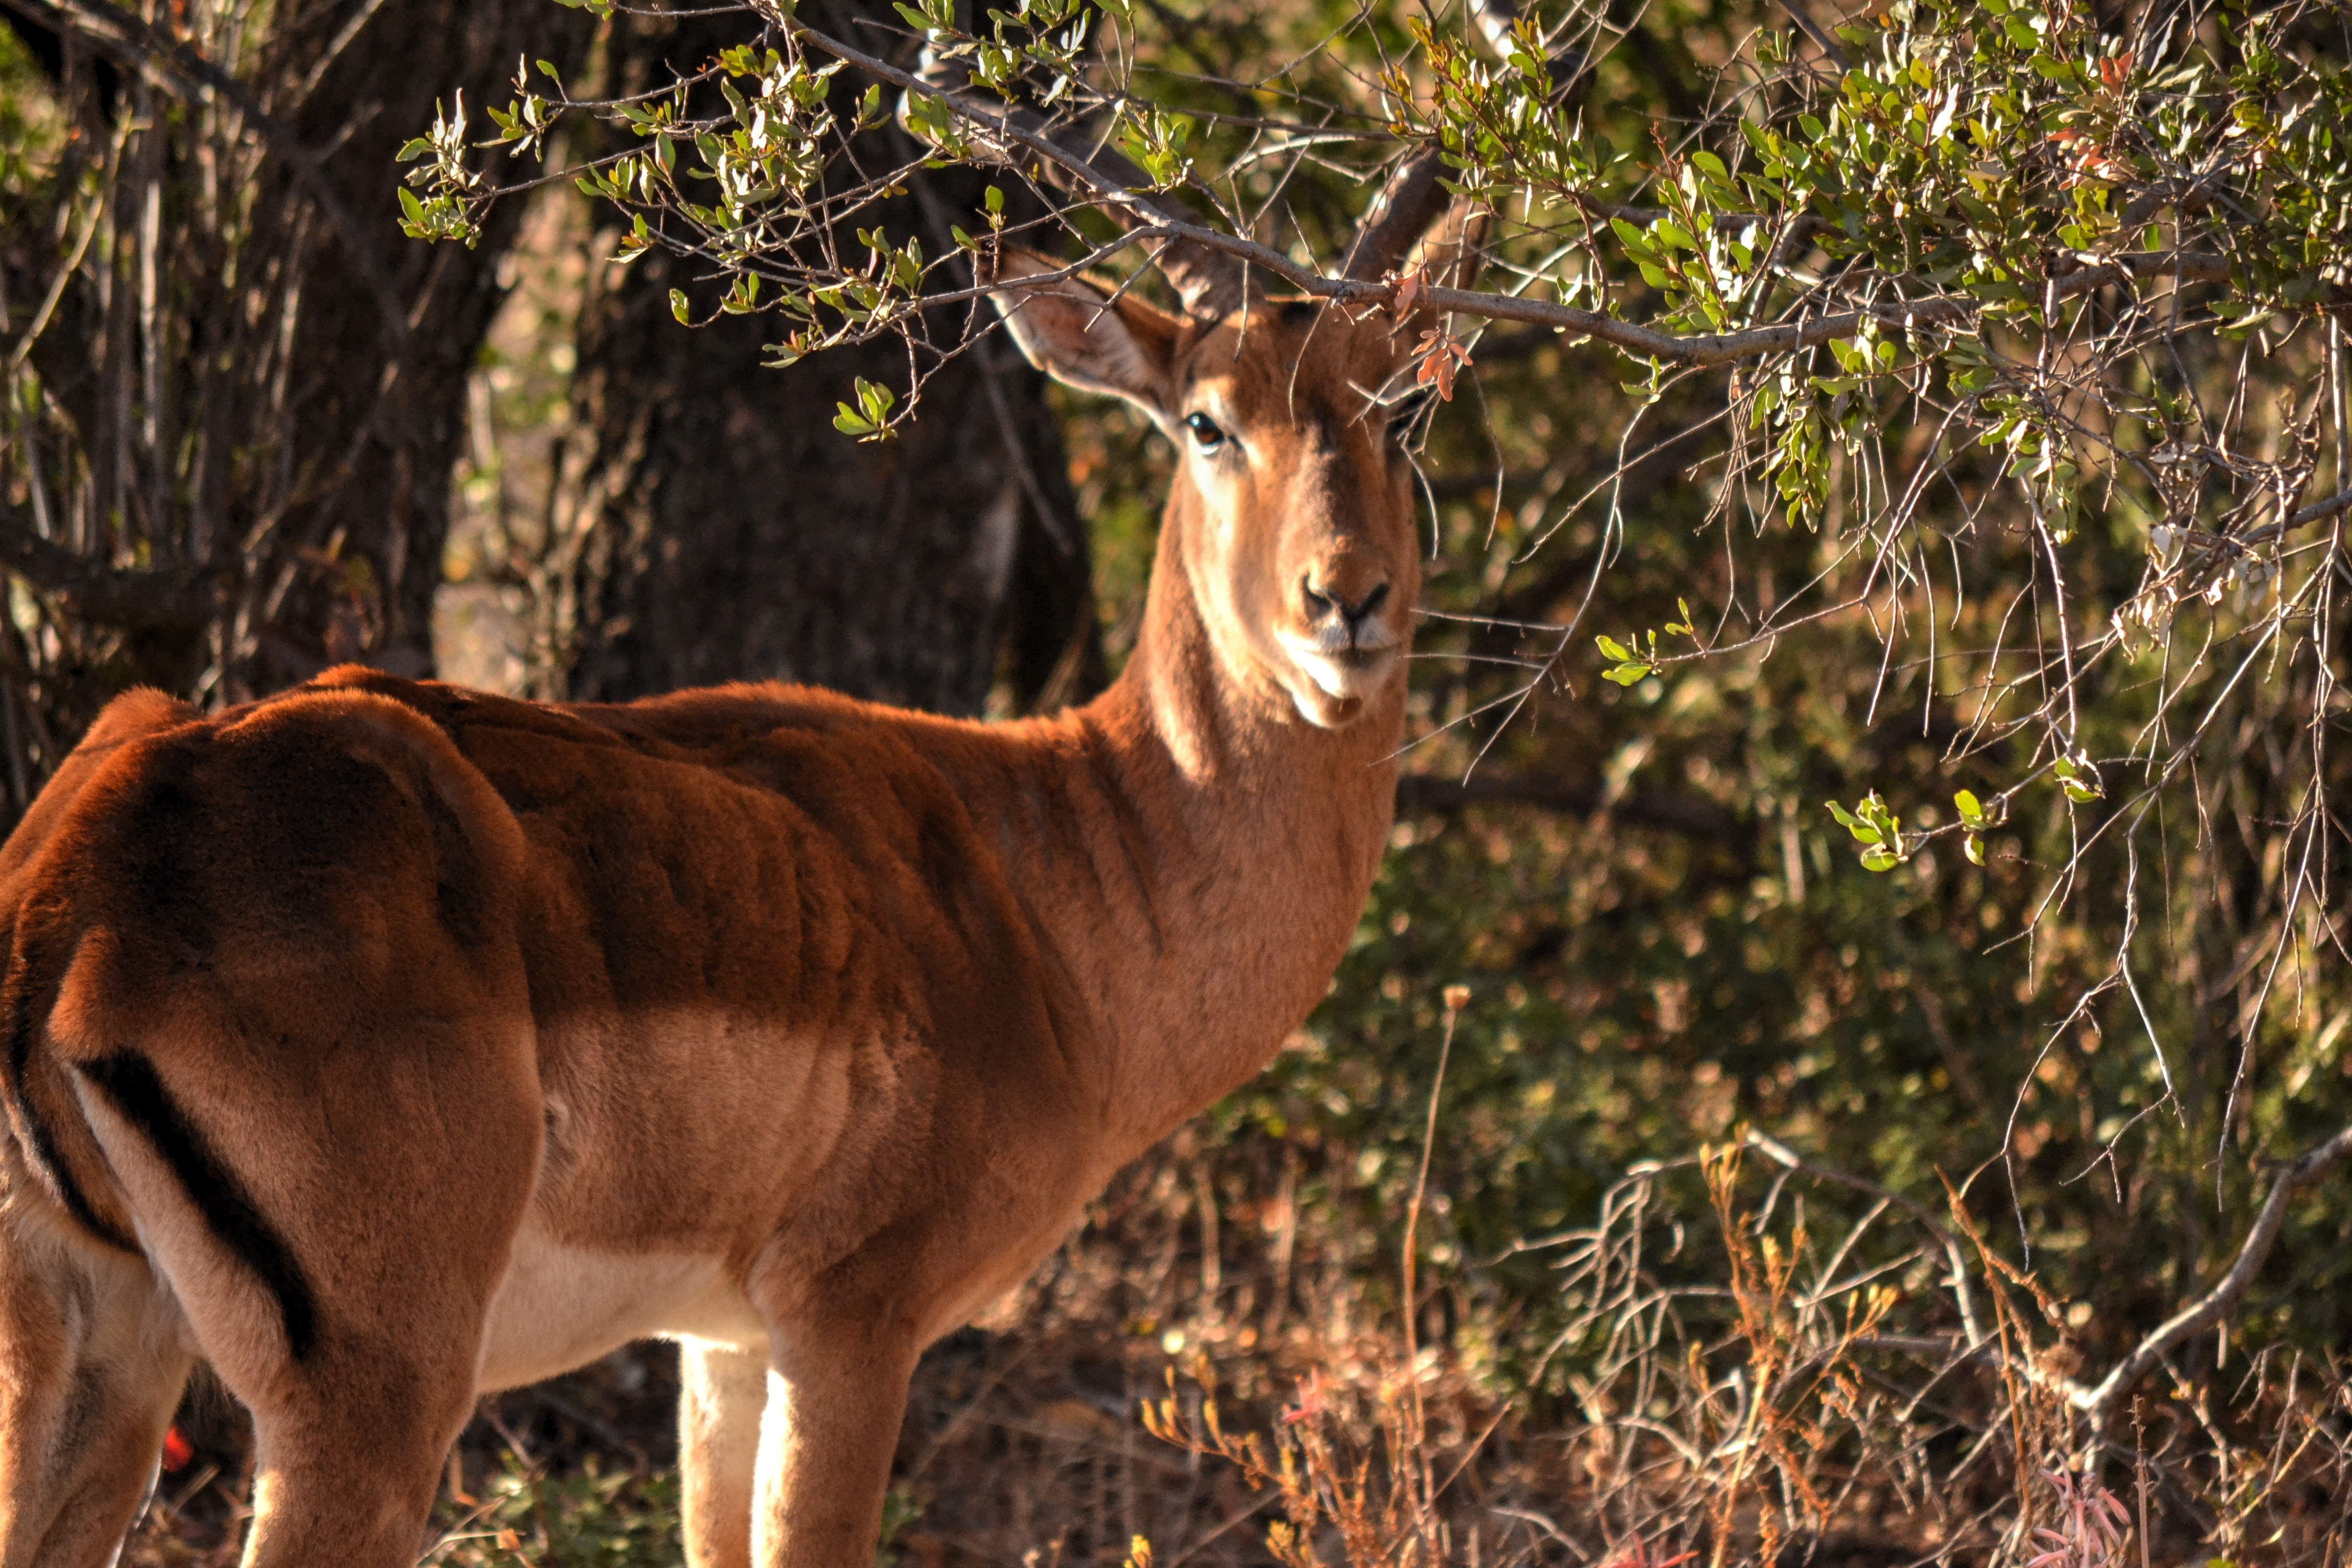
nature, wildlife, deer, mammal, fauna, wild life, vertebrate, impala, kudu, safari, game farm, africa sun, white tailed deer